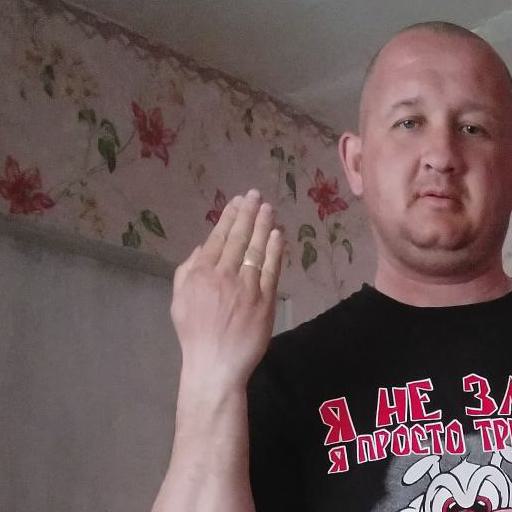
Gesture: stop_inverted